Tyra Banks

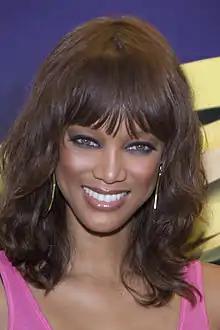
Banks in 2011

Tyra Lynne Banks (born December 4, 1973), also known as BanX, is an American model, television personality, producer, writer, and actress. Born in Inglewood, California, she began her career as a model at the age of 15 and was the first Black American woman to be featured on the covers of "GQ" and the "Sports Illustrated Swimsuit Issue", on which she appeared three times. Banks was one of only a few Black models to achieve Supermodel status. She was a Victoria's Secret Angel from 1997 to 2005. By the early 2000s, Banks was one of the world's top-earning models.